Swallowing

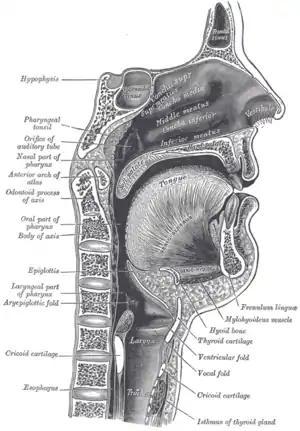
Sagittal view of mouth and pharynx

Prior to the following stages of the oral phase, the mandible depresses and the lips abduct to allow food or liquid to enter the oral cavity. Upon entering the oral cavity, the mandible elevates and the lips adduct to assist in oral containment of the food and liquid. The following stages describe the normal and necessary actions to form the bolus, which is defined as the state of the food in which it is ready to be swallowed.